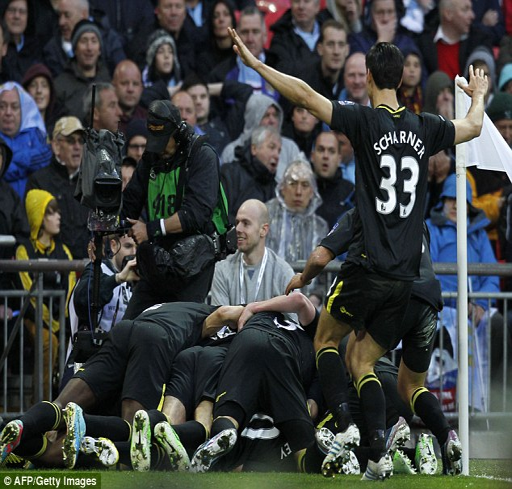
bundle : person is mobbed by his team - mates after scoring the winning goal